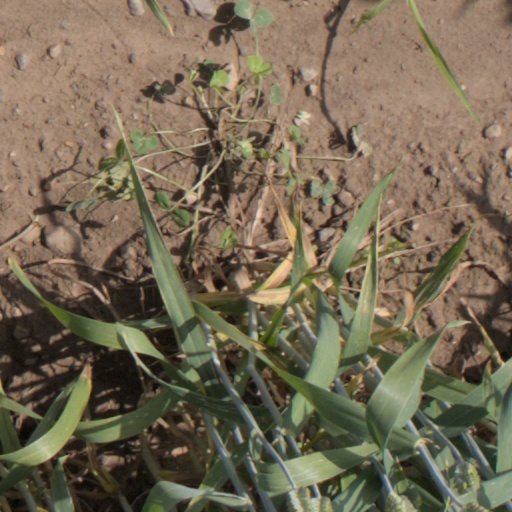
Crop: wheat